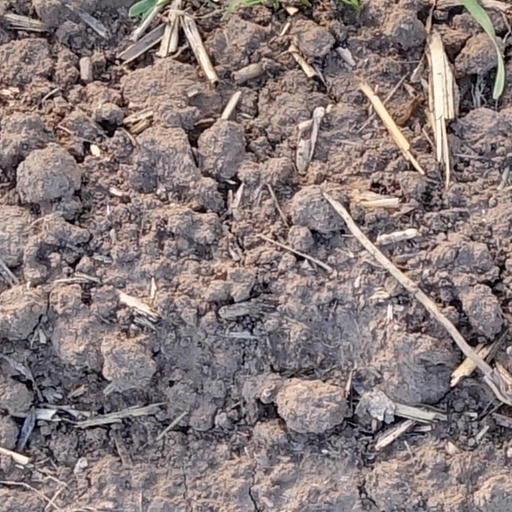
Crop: wheat